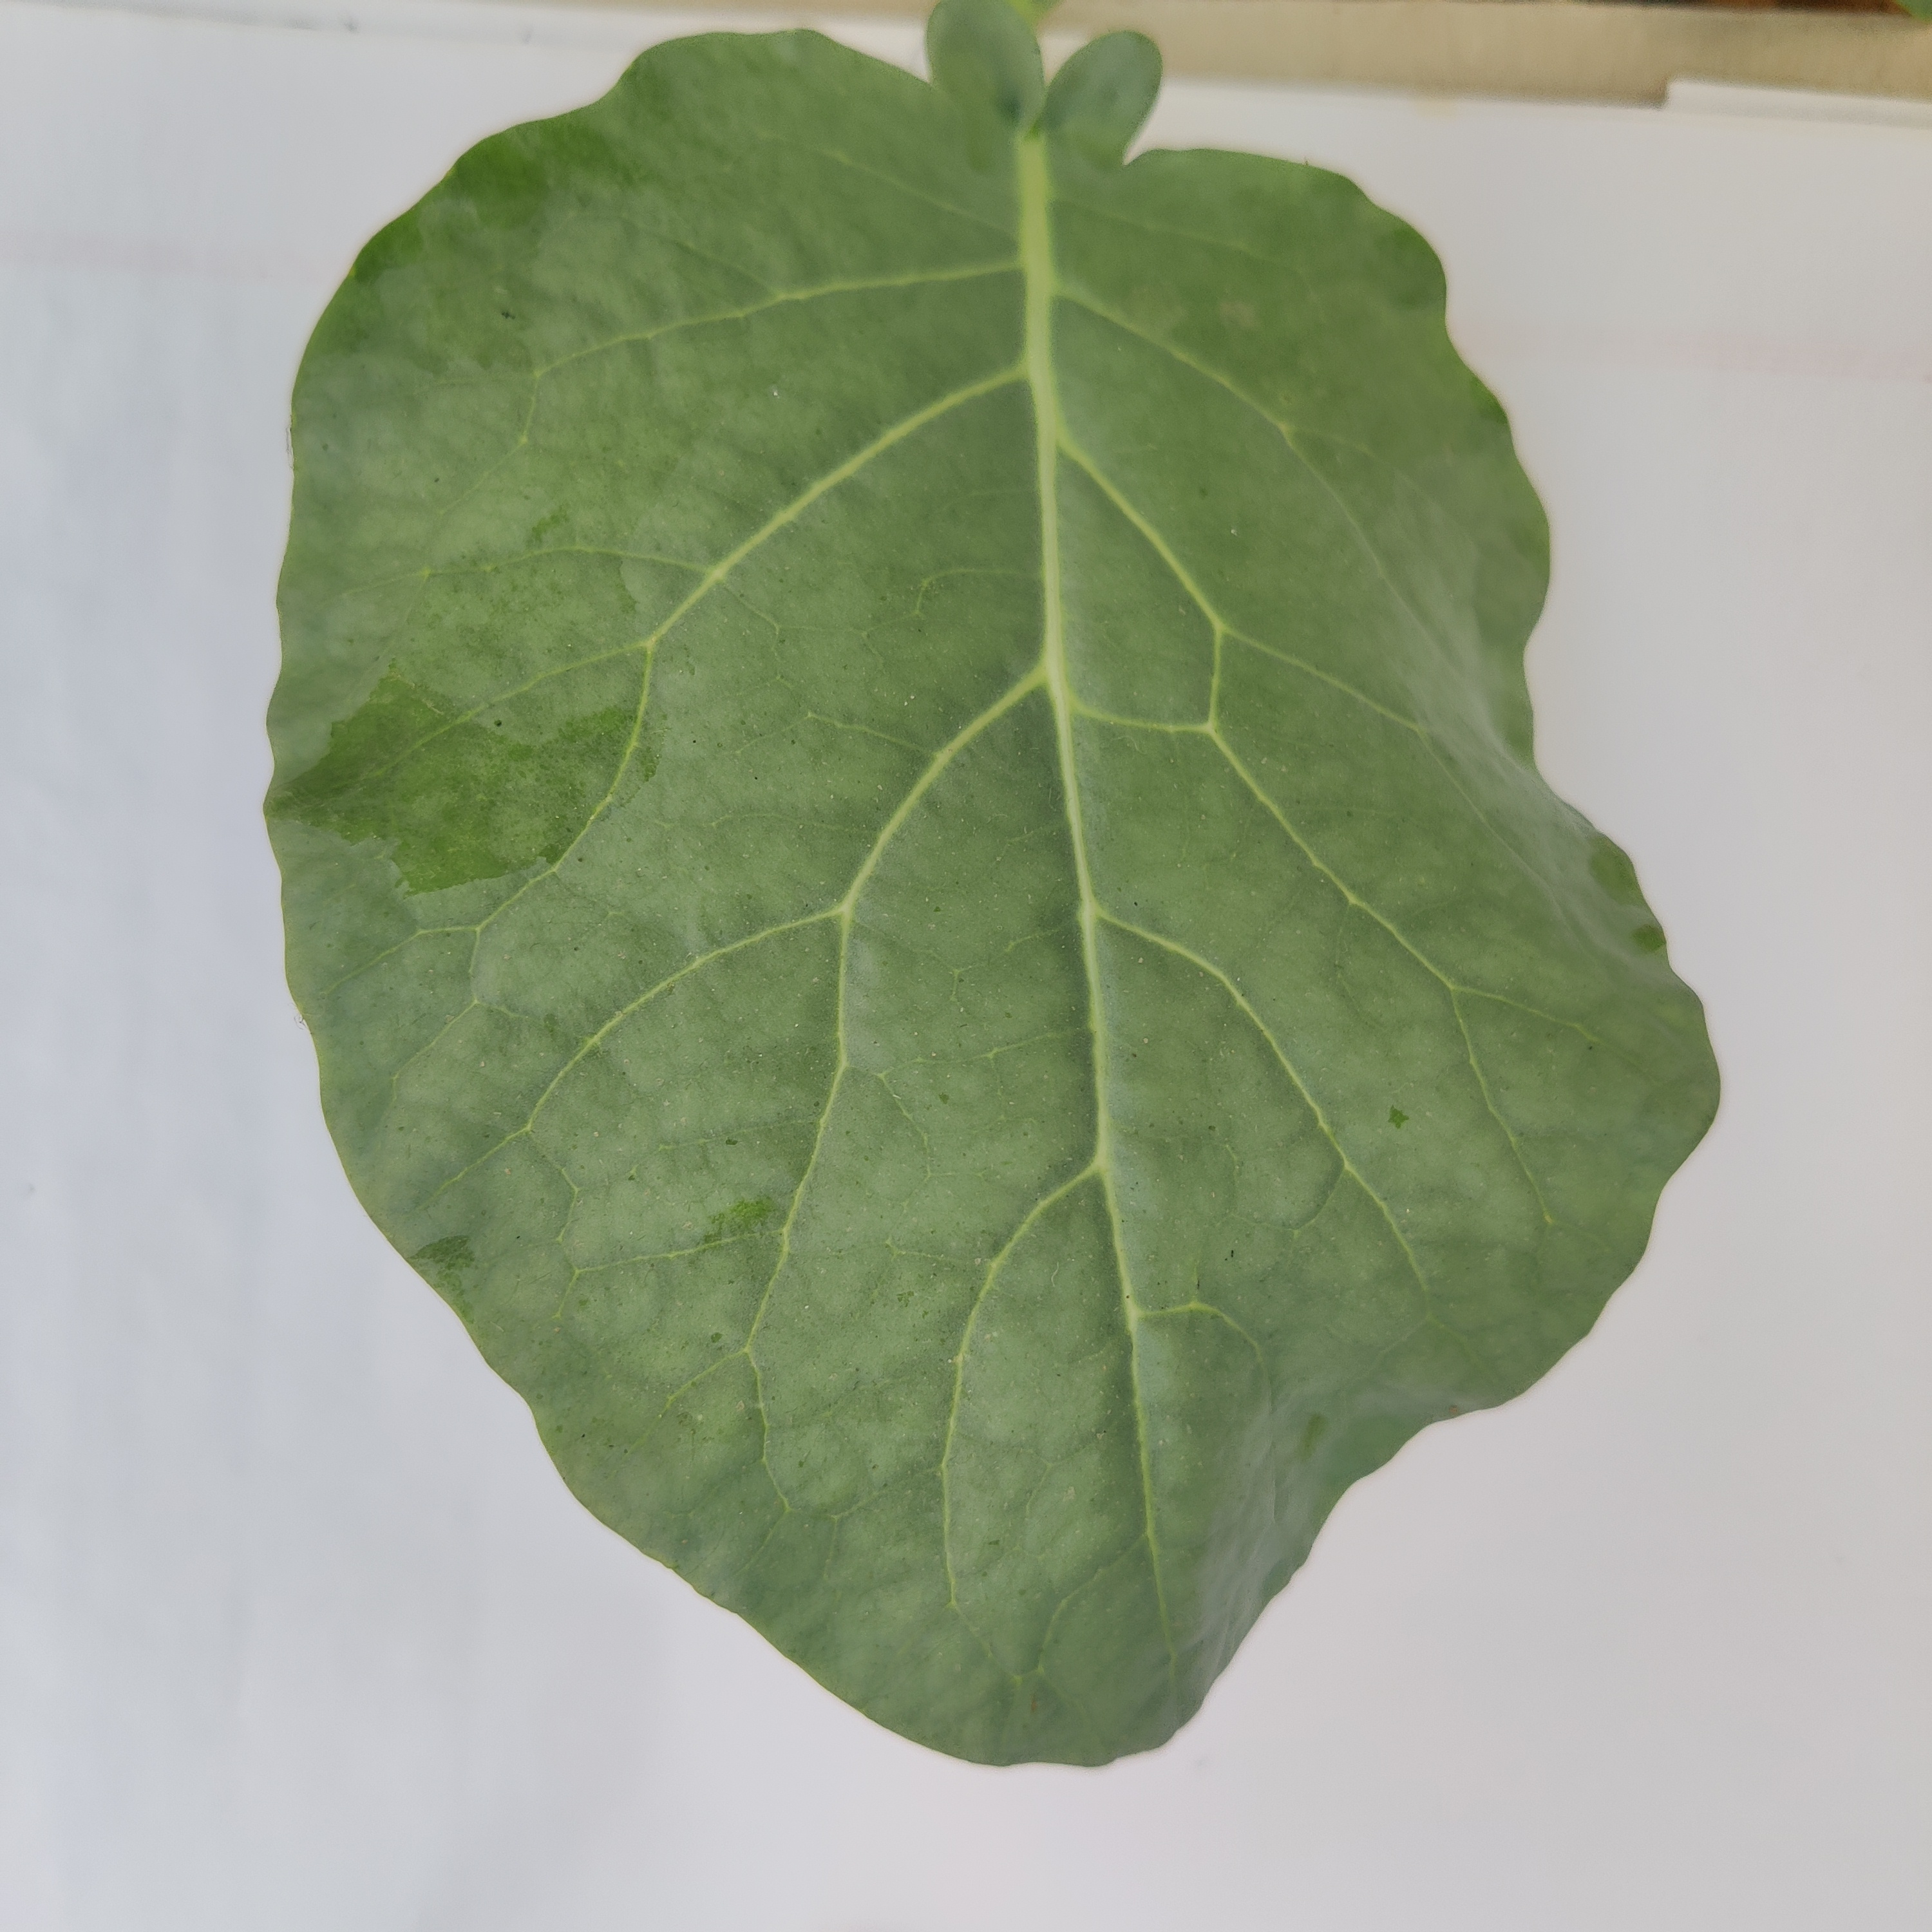
Label: Healthy